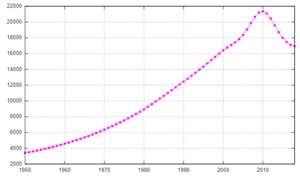
La Syrie, en forme longue la République arabe syrienne, est un pays d'Asie de l'Ouest situé sur la côte orientale de la mer Méditerranée. Elle possède des frontières terrestres avec la Turquie, l'Irak, la Jordanie, Israël, le Liban et une frontière maritime avec Chypre. Sa capitale est Damas.